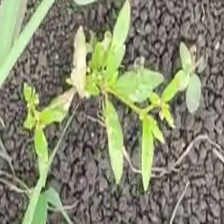
Weed species: Lamber_Quarter_plant(Chenopodium )